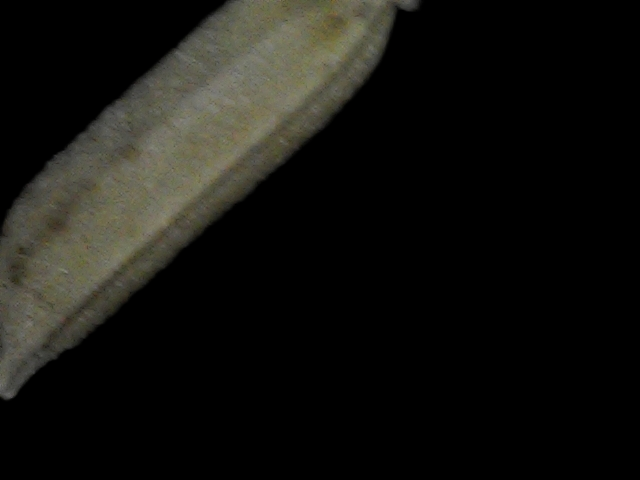
Rice variety: Bd87